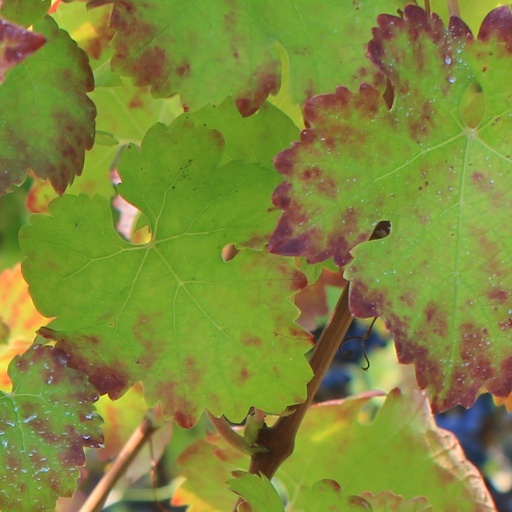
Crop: grape